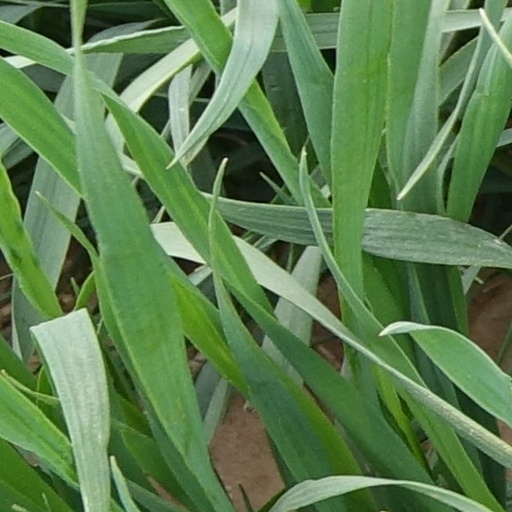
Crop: wheat